Jackson Square Park

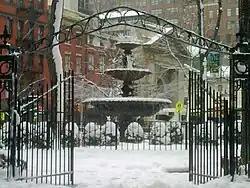
The fountain in winter

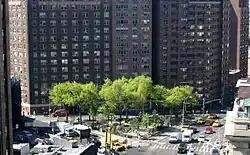
Jackson Square Park, view south toward Horatio Street

Parks Commission records show that the following improvements were made by June 1872 at Jackson Square: “5,900 square feet walks graded; 103 cubic yards masonry in foundations; 460 lineal feet railing; 462 lineal feet coping; 6 lamp-posts furnished and set.” The triangular area was enclosed with a high iron railing, sodded and planted with a half dozen small trees. In 1873 sidewalks of blue-stone were added around the perimeter of the fenced-in greenery. But the interior was not open to the public, so it could only be enjoyed by viewing it from outside. The New York Tribune reports, “The children reached through the railings and pulled blades of green seed grass, and on warm nights the neighbors with their babies found seats around the coping where they could catch whiffs of ‘county air.’” The prevailing view at the time was that small green spaces should be kept closed "for the fear of the ravages of the multitudes."